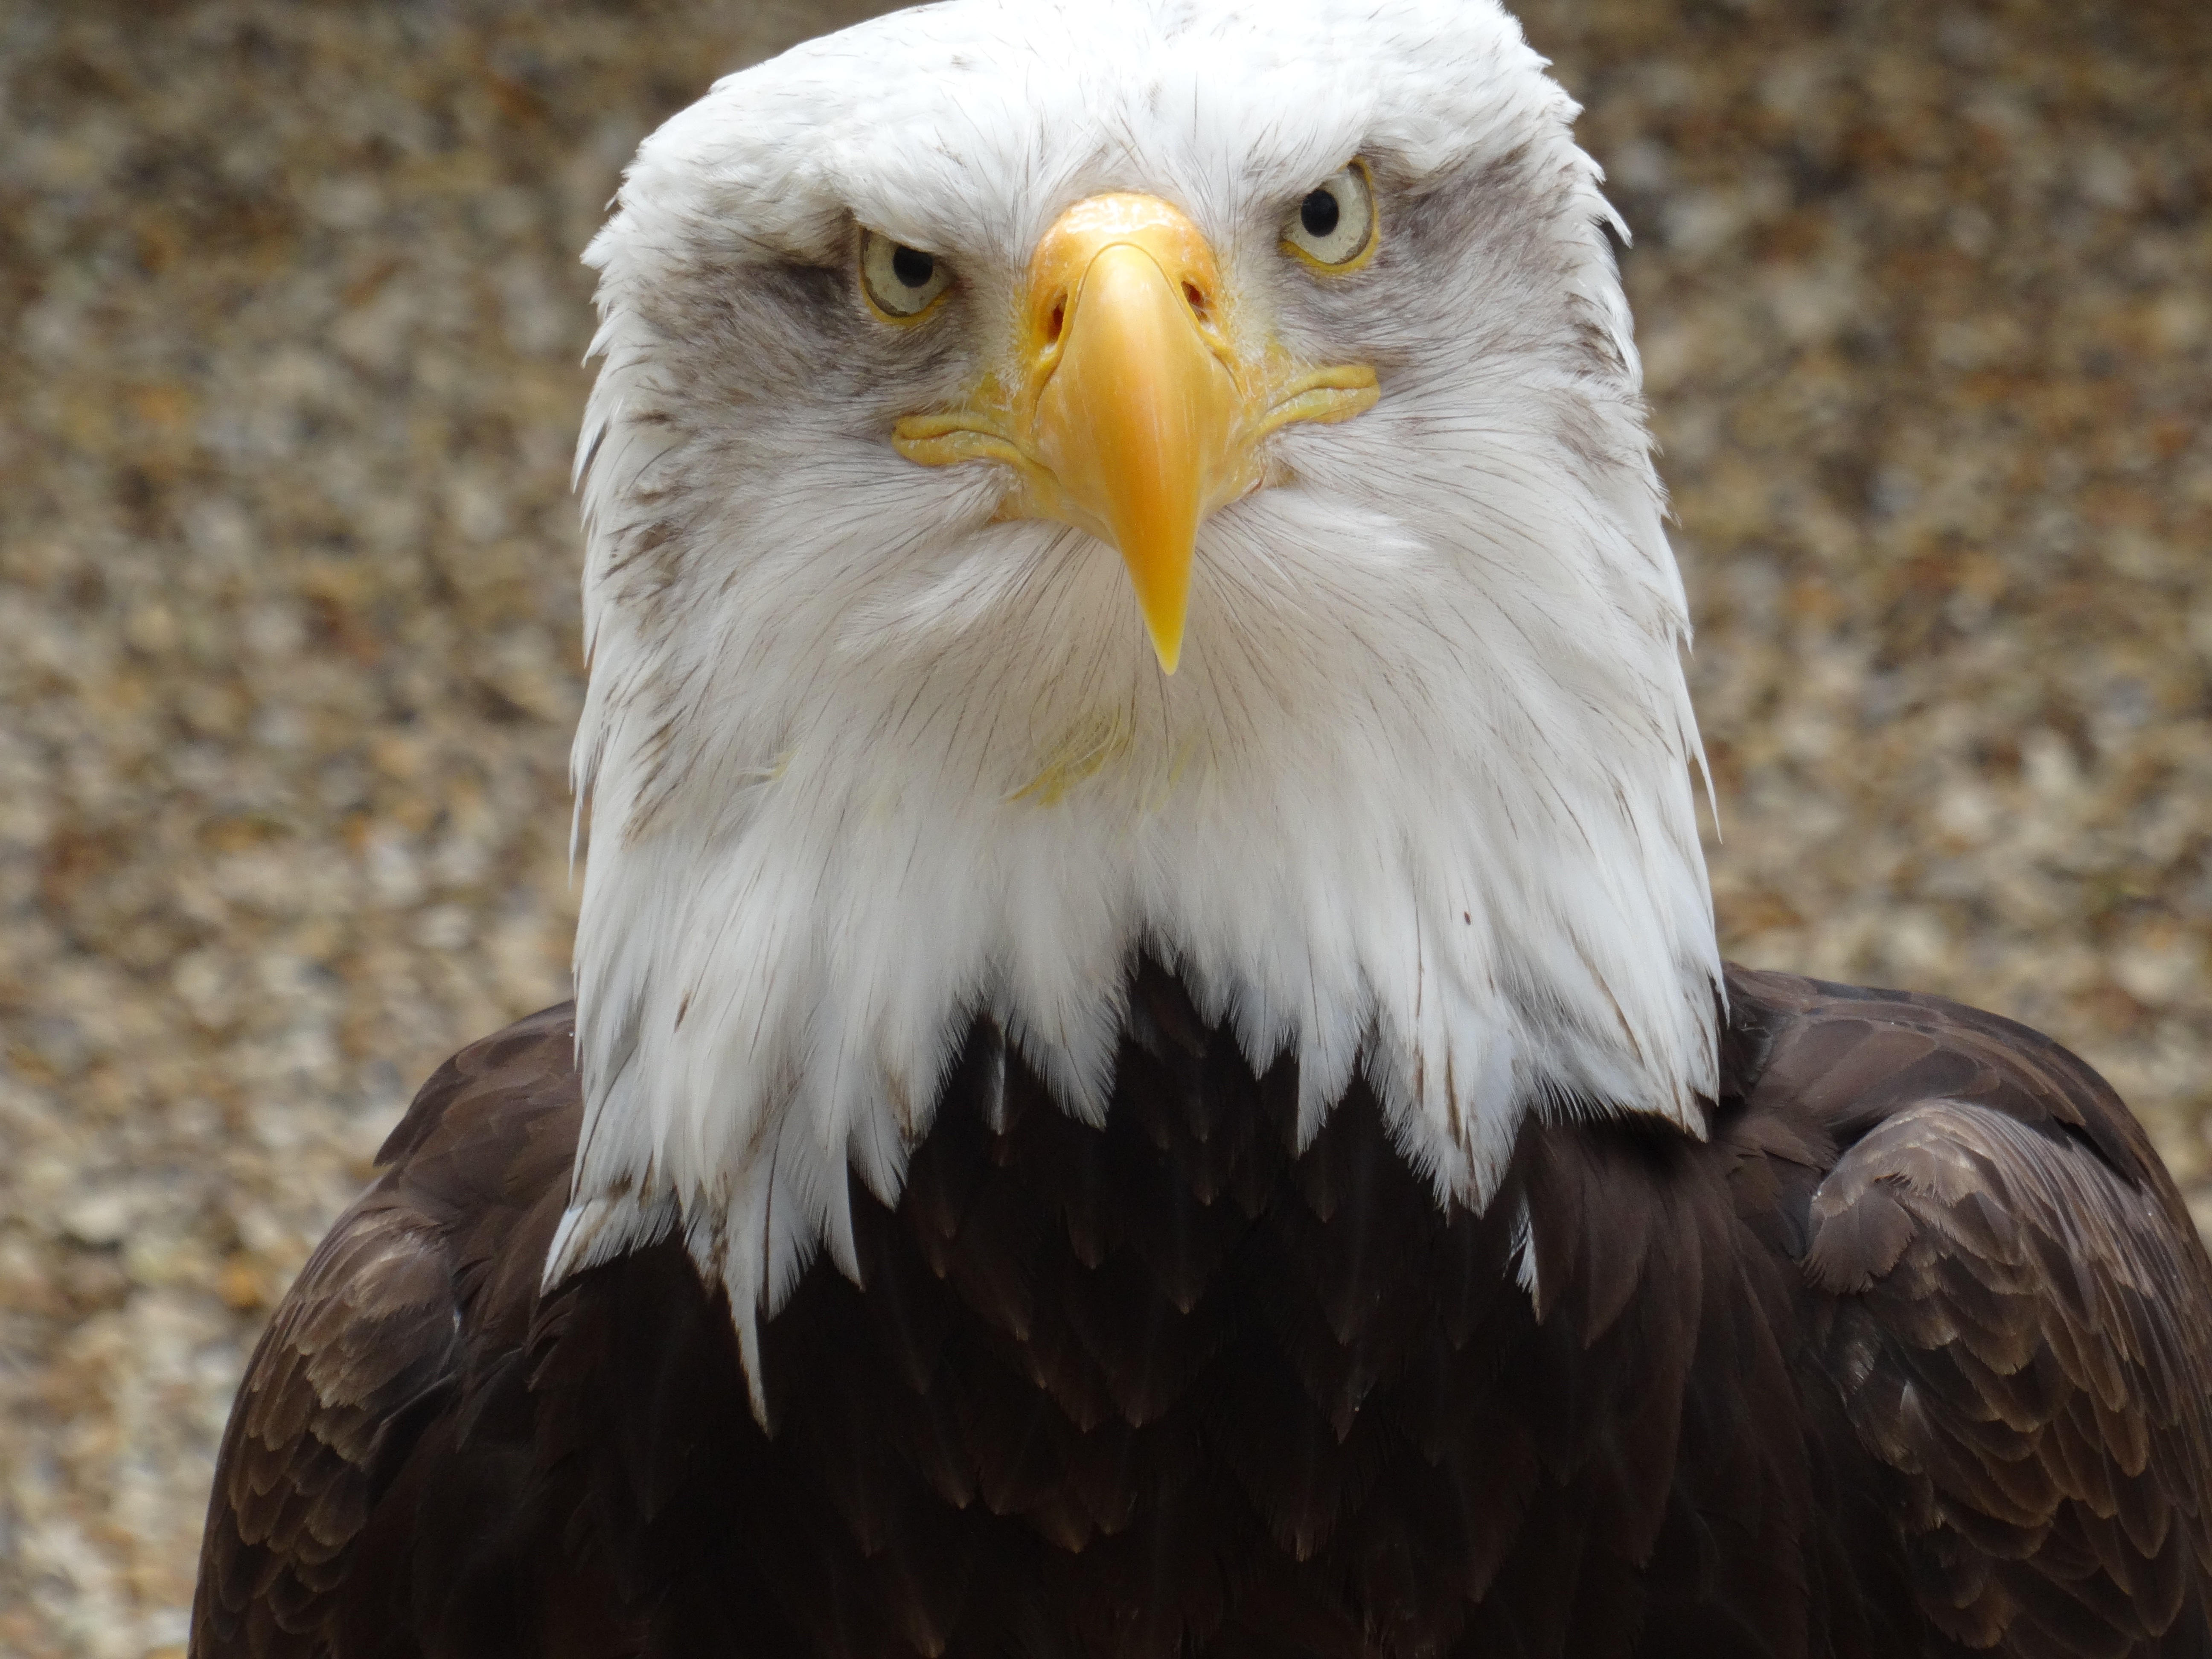
bird, wing, wildlife, beak, eagle, fauna, bird of prey, bald eagle, close up, vertebrate, accipitriformes